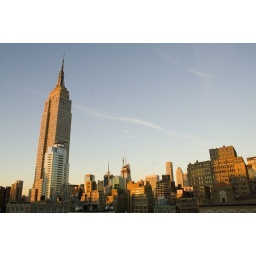
Again, from the roof of my building. (BTW, hate that building in front of the empire.)